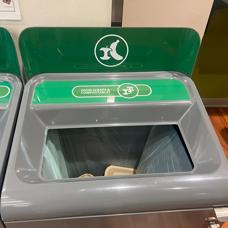
Label: trash